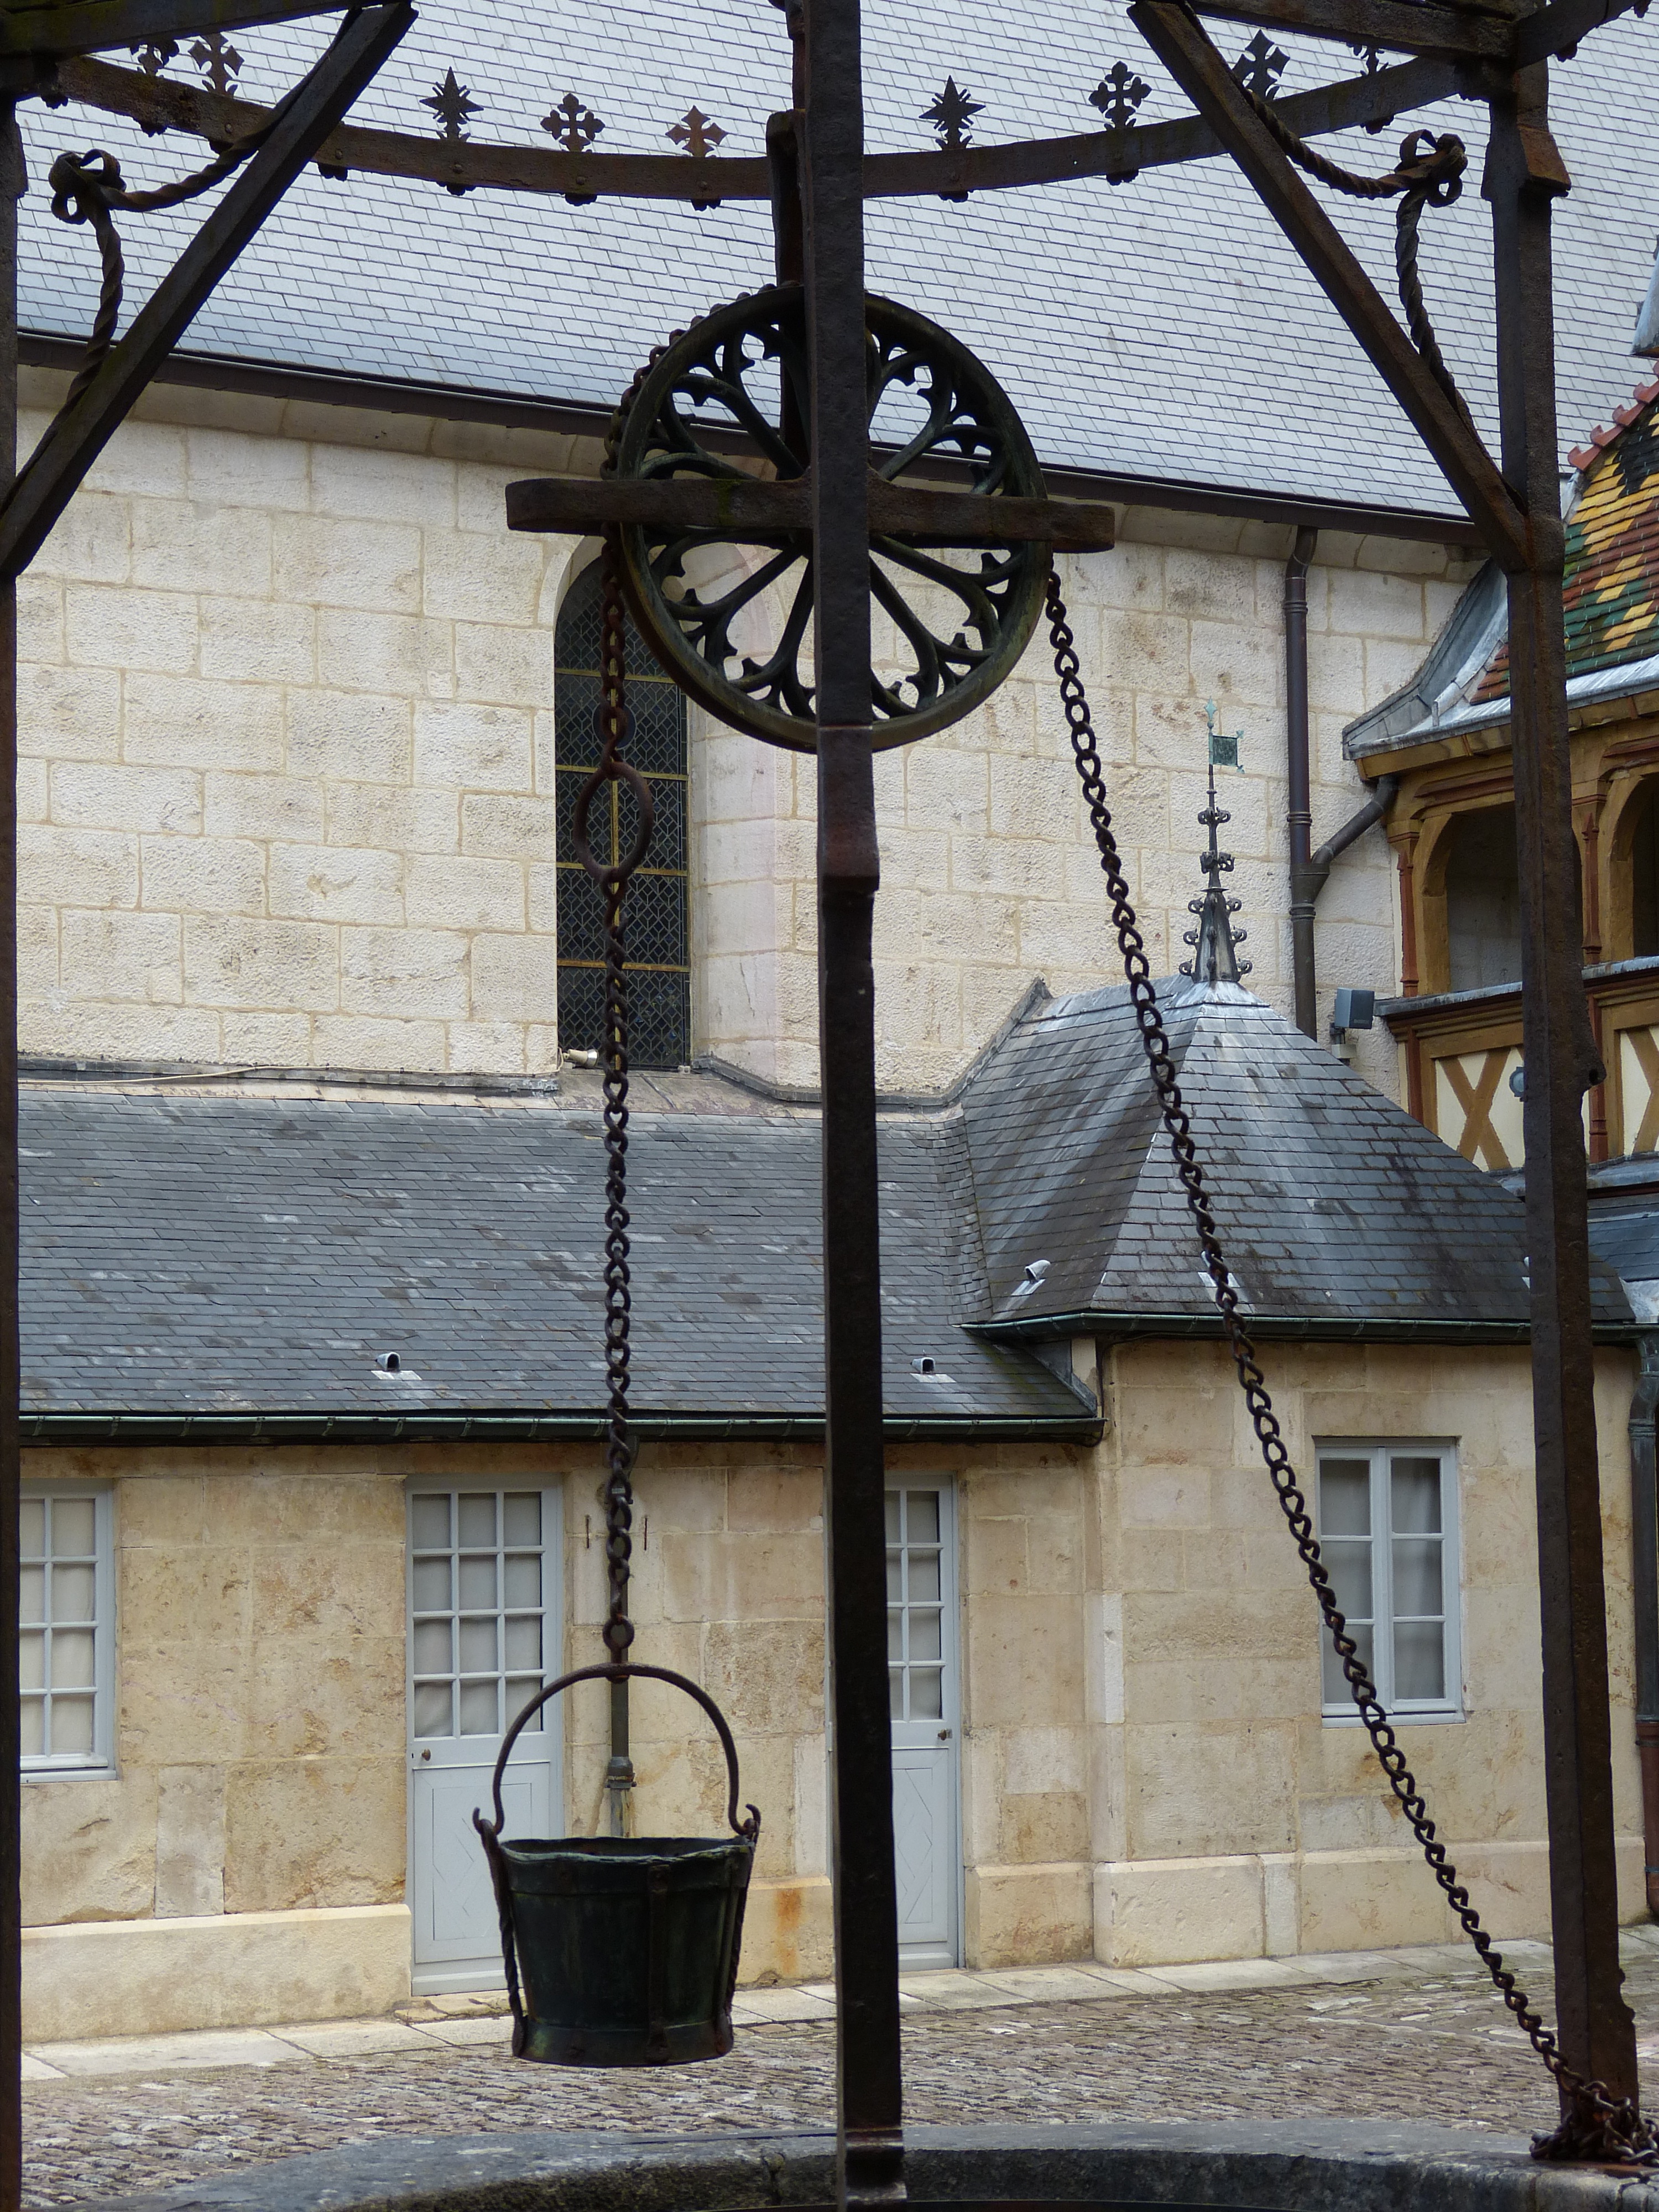
architecture, wood, house, window, france, cottage, romantic, facade, chapel, tourism, lighting, bucket, world heritage, places of interest, old town, fountain, iron, unesco, historically, middle ages, beaune, hospice, burgundy, urban area